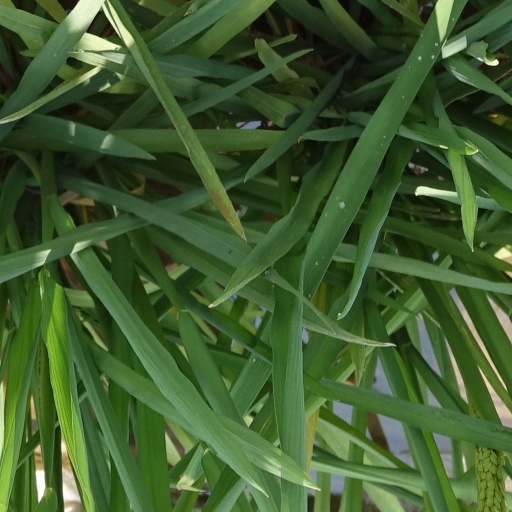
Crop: rice